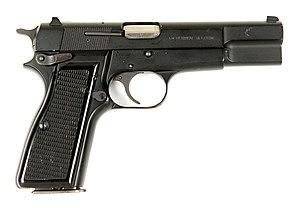
Le Browning Hi-Power est le dernier pistolet en partie mis au point par l'Américain John Moses Browning.